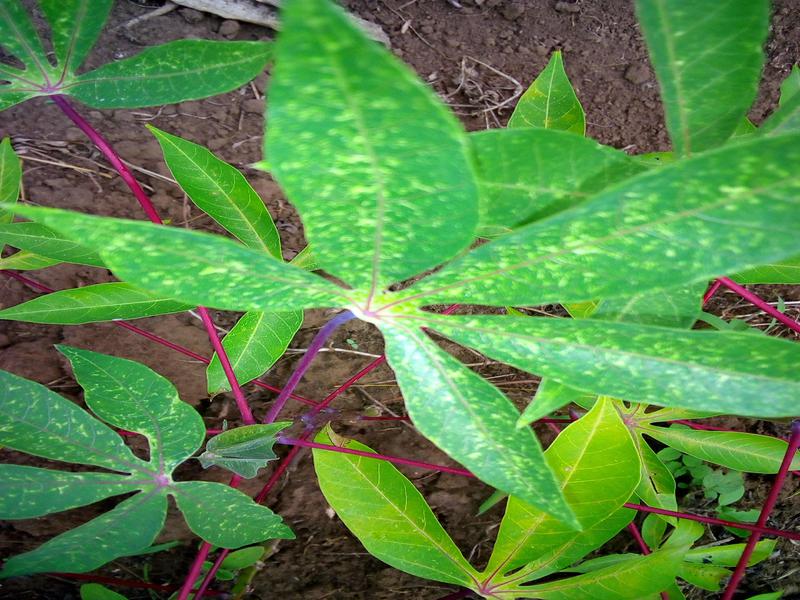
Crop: cassava
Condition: green_mottle